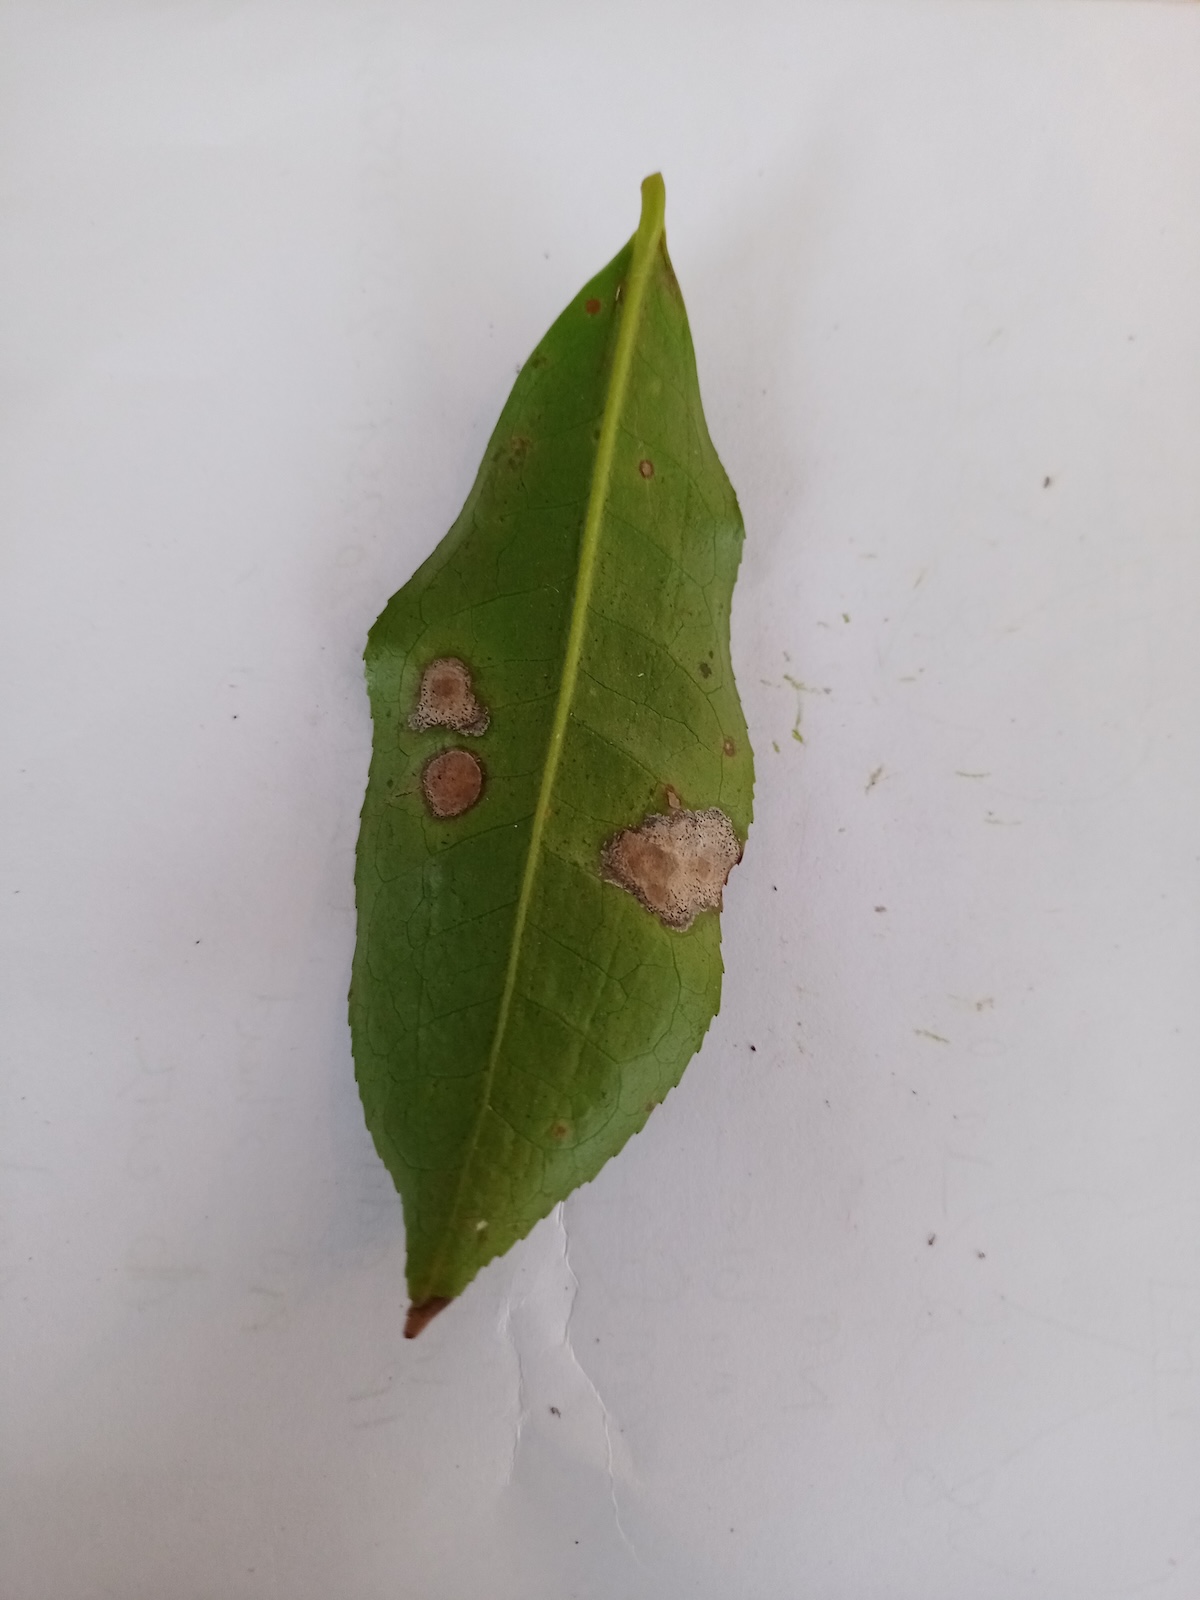
Label: Gray Blight